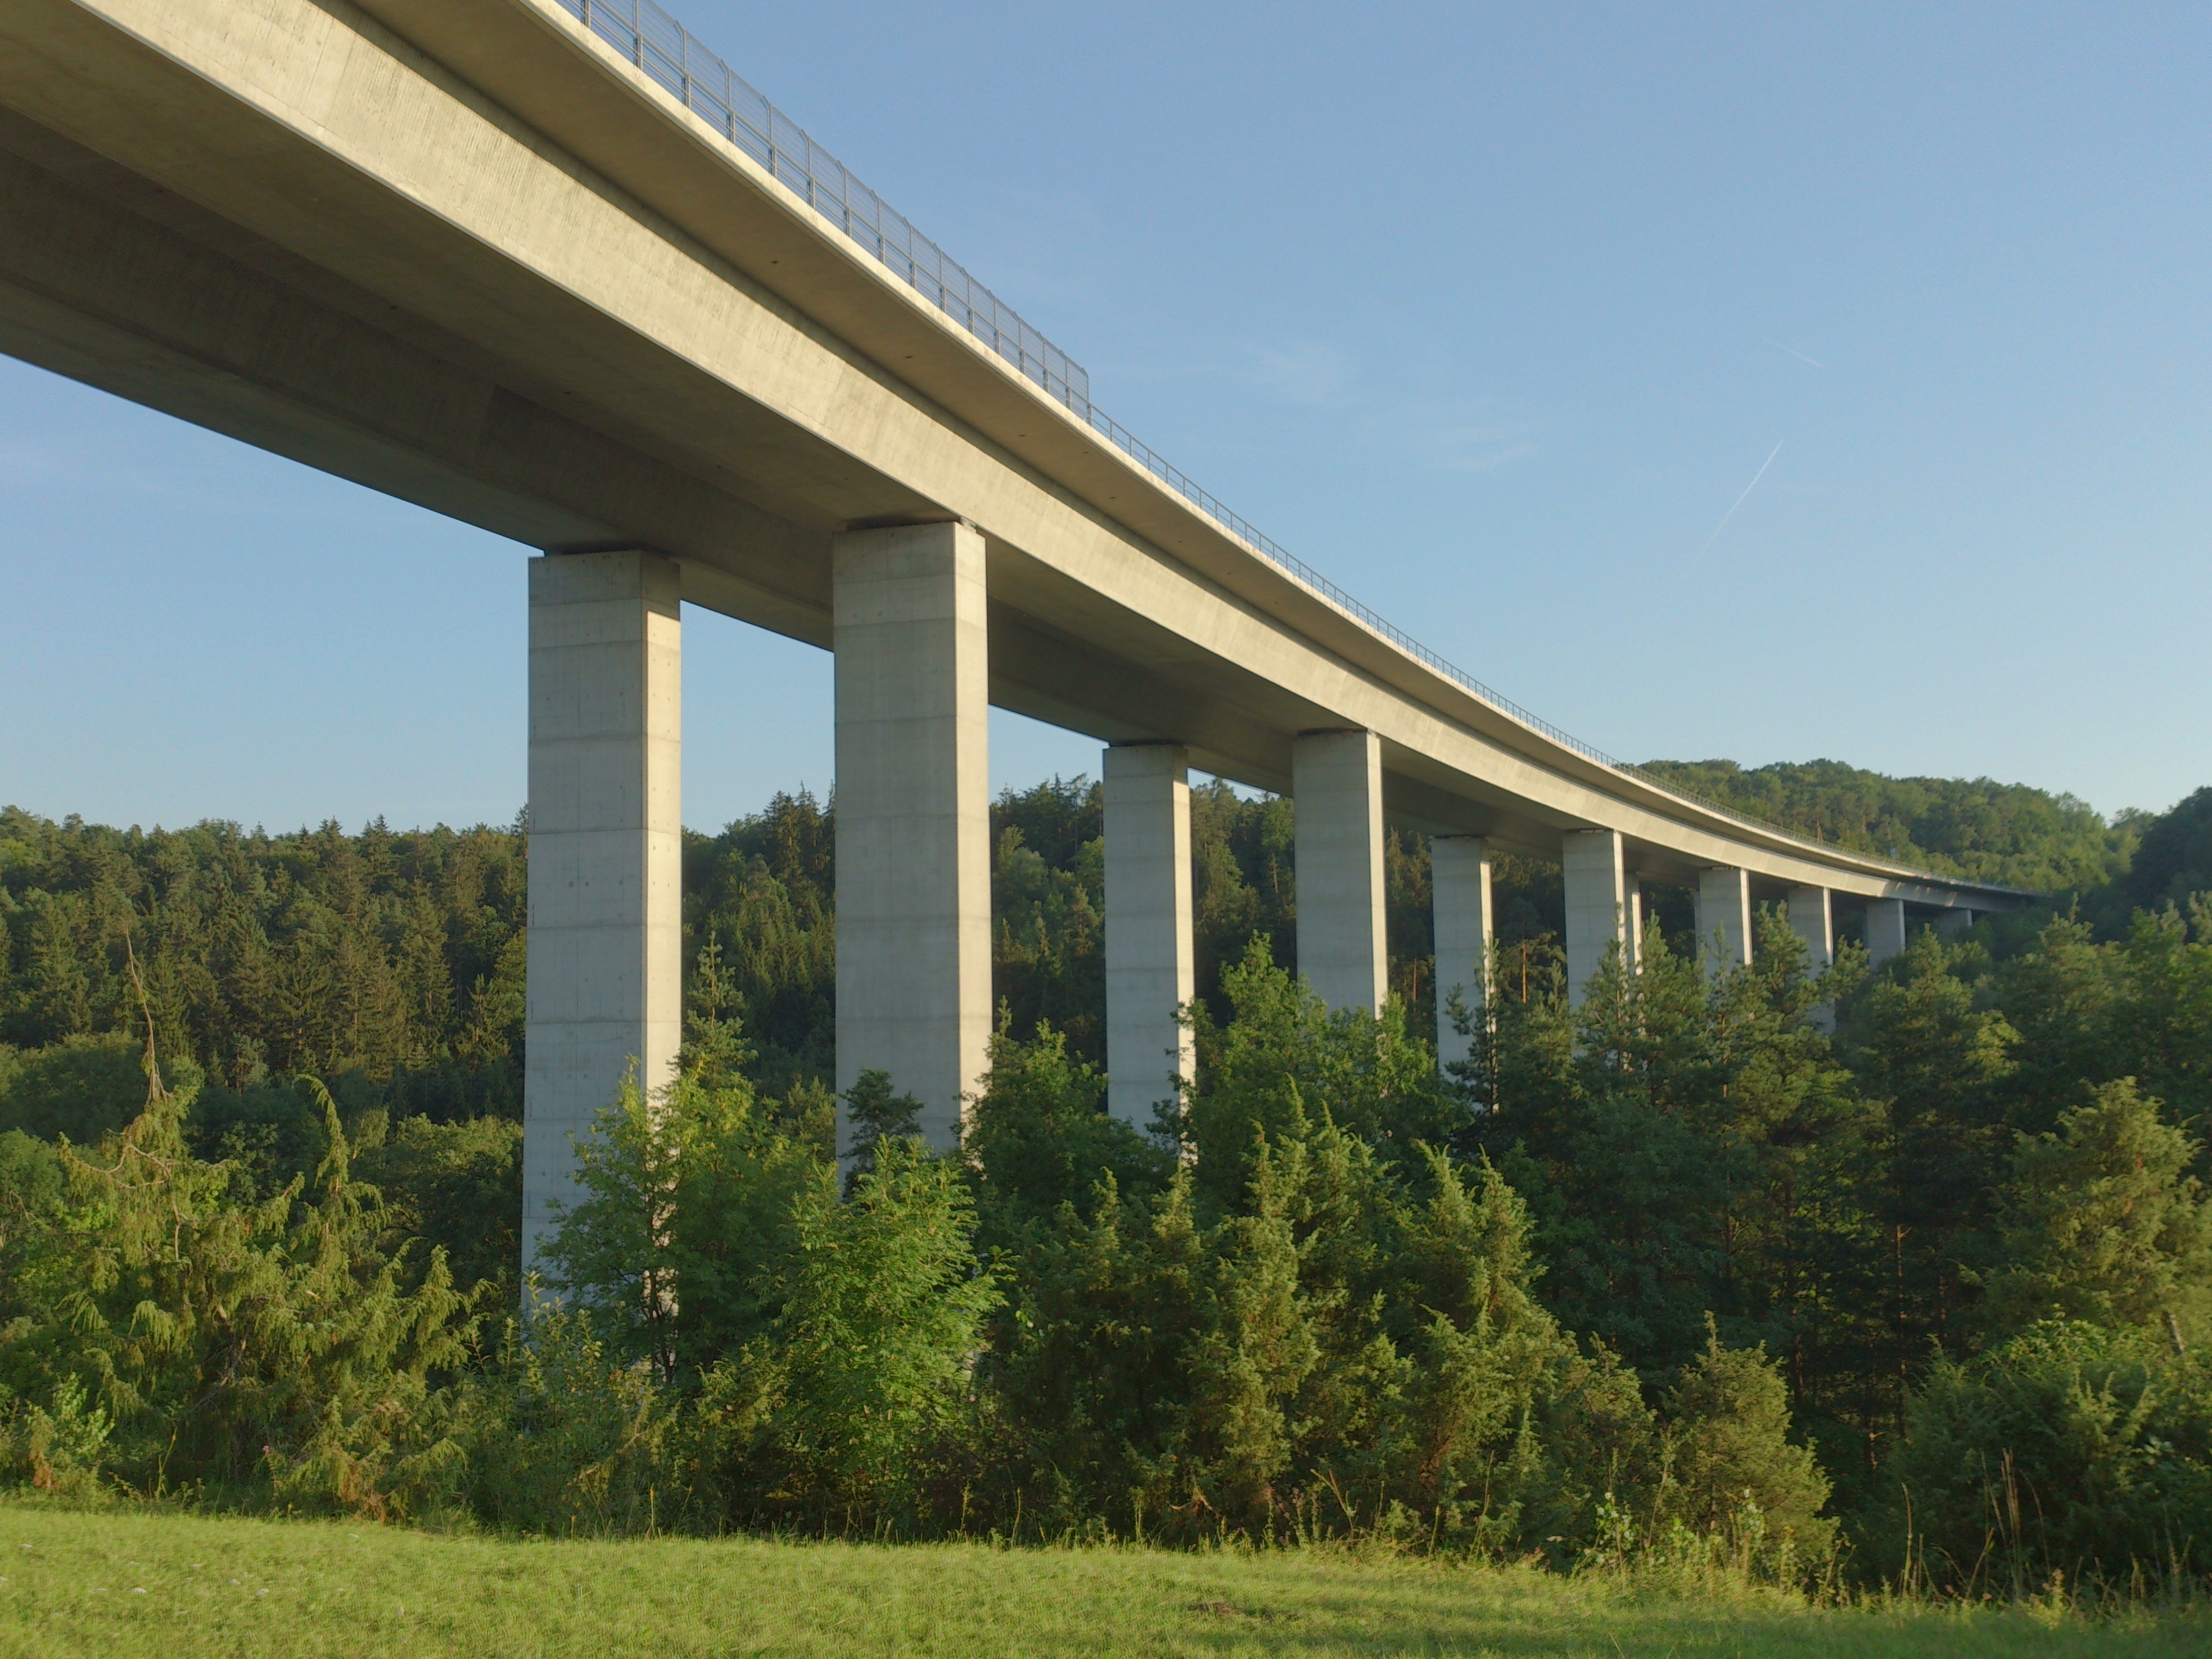
structure, bridge, valley, viaduct, estate, sch nbuch, arch bridge, nonbuilding structure, aichtal